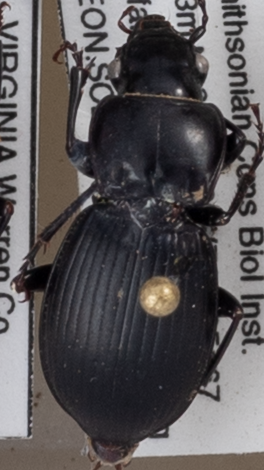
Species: Cyclotrachelus sigillatus
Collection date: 2021-09-09
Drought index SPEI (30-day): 1.69
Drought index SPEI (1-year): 0.594
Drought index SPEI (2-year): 0.258